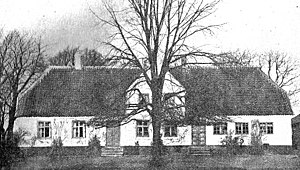
Lykkenssæde
Lykkensæde omkring 1900
Lykkenssæde er en lille sædegård, som er dannet i 1793 af greve Joh. Ludv. Reventlow til Brahetrolleborg Gods. Gården ligger i Hillerslev Sogn, Sallinge Herred, Ringe Kommune.
Lykkenssæde er en lille proprietærgård, som er dannet i 1793 af greve Johan Ludvig Reventlow til Brahetrolleborg. Gården ligger i Hillerslev Sogn, Sallinge Herred, Ringe Kommune.